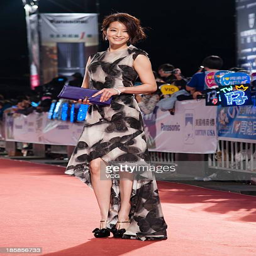
actor attends the red carpet of award